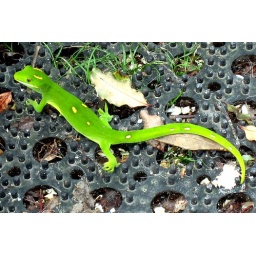
NZ green tree gecko in the garden Waiheke